Vespertine (biology)

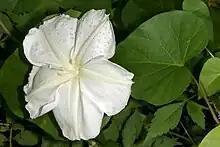
"Ipomoea alba" is a vespertine plant in the morning glory family, Convolvulaceae. Like many night-blooming plants, it is moth pollinated.

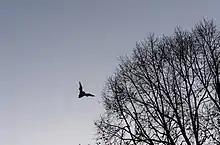
A bat flying at dusk

Vespertine is a term used in the life sciences to indicate something of, relating to, or occurring in the evening. In botany, a vespertine flower is one that opens or blooms in the evening. In zoology, the term is used for a creature that becomes active at dusk, such as bats and owls. Strictly speaking, however, the term means that activity ceases during the hours of full darkness and does not resume until the next evening. Activity that continues throughout the night should be described as nocturnal.